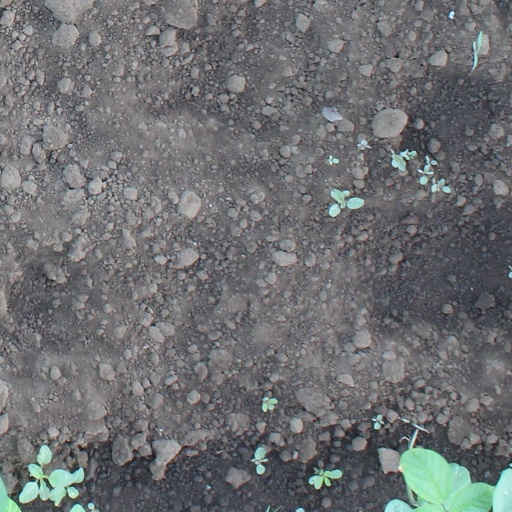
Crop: soybean